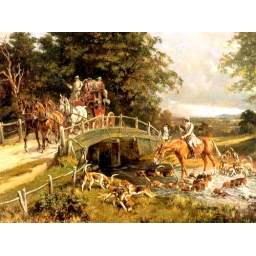
gilbert wright huntsman exercising hounds by a river with royal mail coach crossing bridge